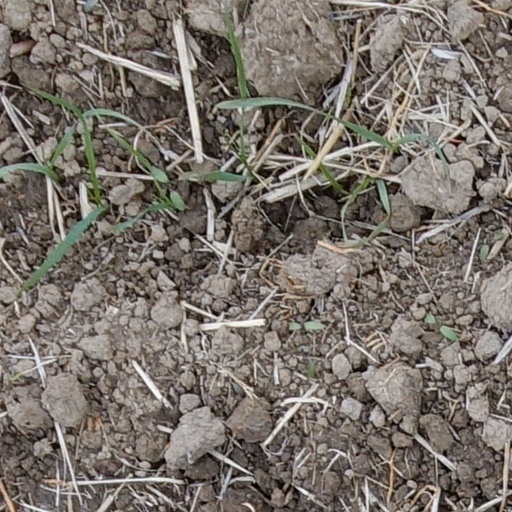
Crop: wheat